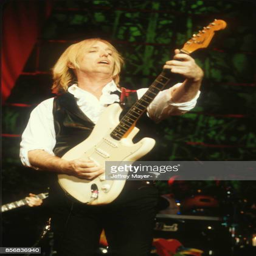
heartland rock artist in concert